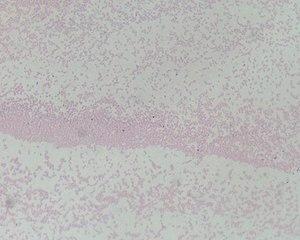
coloration de Gram
Haemophilus influenzae, autrefois appelé bacille de Pfeiffer, est une bactérie de la famille des Pasteurellacae et de la classe des Gamma Proteobacteria.